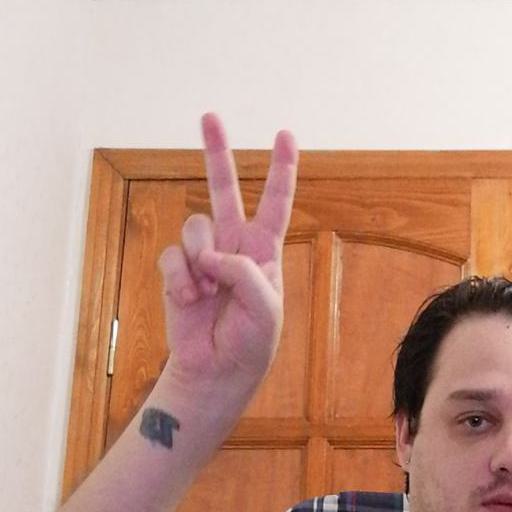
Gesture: peace